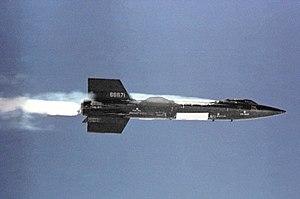
Aurora est le nom généralement attribué à un hypothétique avion de reconnaissance américain, développé à partir du milieu des années 1980, et successeur du Lockheed SR-71 Blackbird retiré du service actif. En tant que remplaçant du Blackbird, certains lui attribuent d’ailleurs le nom de Blackbird SR-91 Aurora ou XR-7 Aurora.
Les avions-X, ou X-planes en anglais, sont une série d'aéronefs expérimentaux, développés par les États-Unis en vue d'étudier et de développer des technologies novatrices ou de nouveaux concepts aérodynamiques. Certains de ces appareils, comme les Bell X-1 et North American X-15 ont été très médiatisés, le plus souvent pour faire valoir l'avance technologique américaine, d'autres comme le X-16 ont été entourés du plus grand secret. Le premier avion-X, le Bell X-1 fut piloté par Chuck Yeager le 19 janvier 1946.
Le terme d'avion fusée désigne un avion propulsé par un moteur-fusée. Ce moteur permet d'atteindre des vitesses nettement supérieures qu'avec tout autre type de propulsion. Il est également utilisable à des altitudes plus élevées et fournit une forte accélération. En contrepartie, le moteur-fusée n'est utilisable que pendant des durées assez courtes, de l'ordre de quelques minutes seulement.
X-15 est un film américain réalisé par Richard Donner, sorti en 1961.
Le North American X-15 était un avion fusée hypersonique expérimental de vol suborbital américain, construit dans le cadre d'un programme de recherche sur les vols à très haute vitesse et très haute altitude. De 1960 à 1968, les trois exemplaires construits ont effectué environ 200 vols d'essais pour le compte de la NASA et de l'US Air Force, pulvérisant tous les records de vitesse et d'altitude détenus par un aéronef piloté à aile fixe.